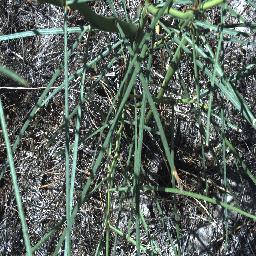
Label: parkinsonia